Roland Riese

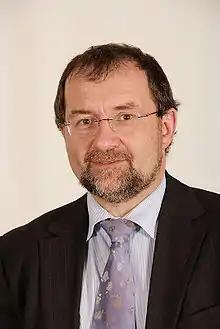
Roland Riese im November 2009

Roland Riese (born 29 July 1960 in Neuenhaus, Lower Saxony) is a German politician that belongs to the Free Democratic Party.